Cyclone Owen

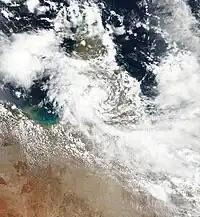
Cyclone Owen, as an ex-tropical low, making landfall in Queensland at 04:20 UTC on 10 December

In a report that was sent to World Meteorological Organization, Papua New Guinea's National Weather Service stated that wind gusts and flooding from the cyclone had caused significant damage across the country's southern coastline.